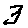
Label: 3